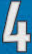
Number: 4